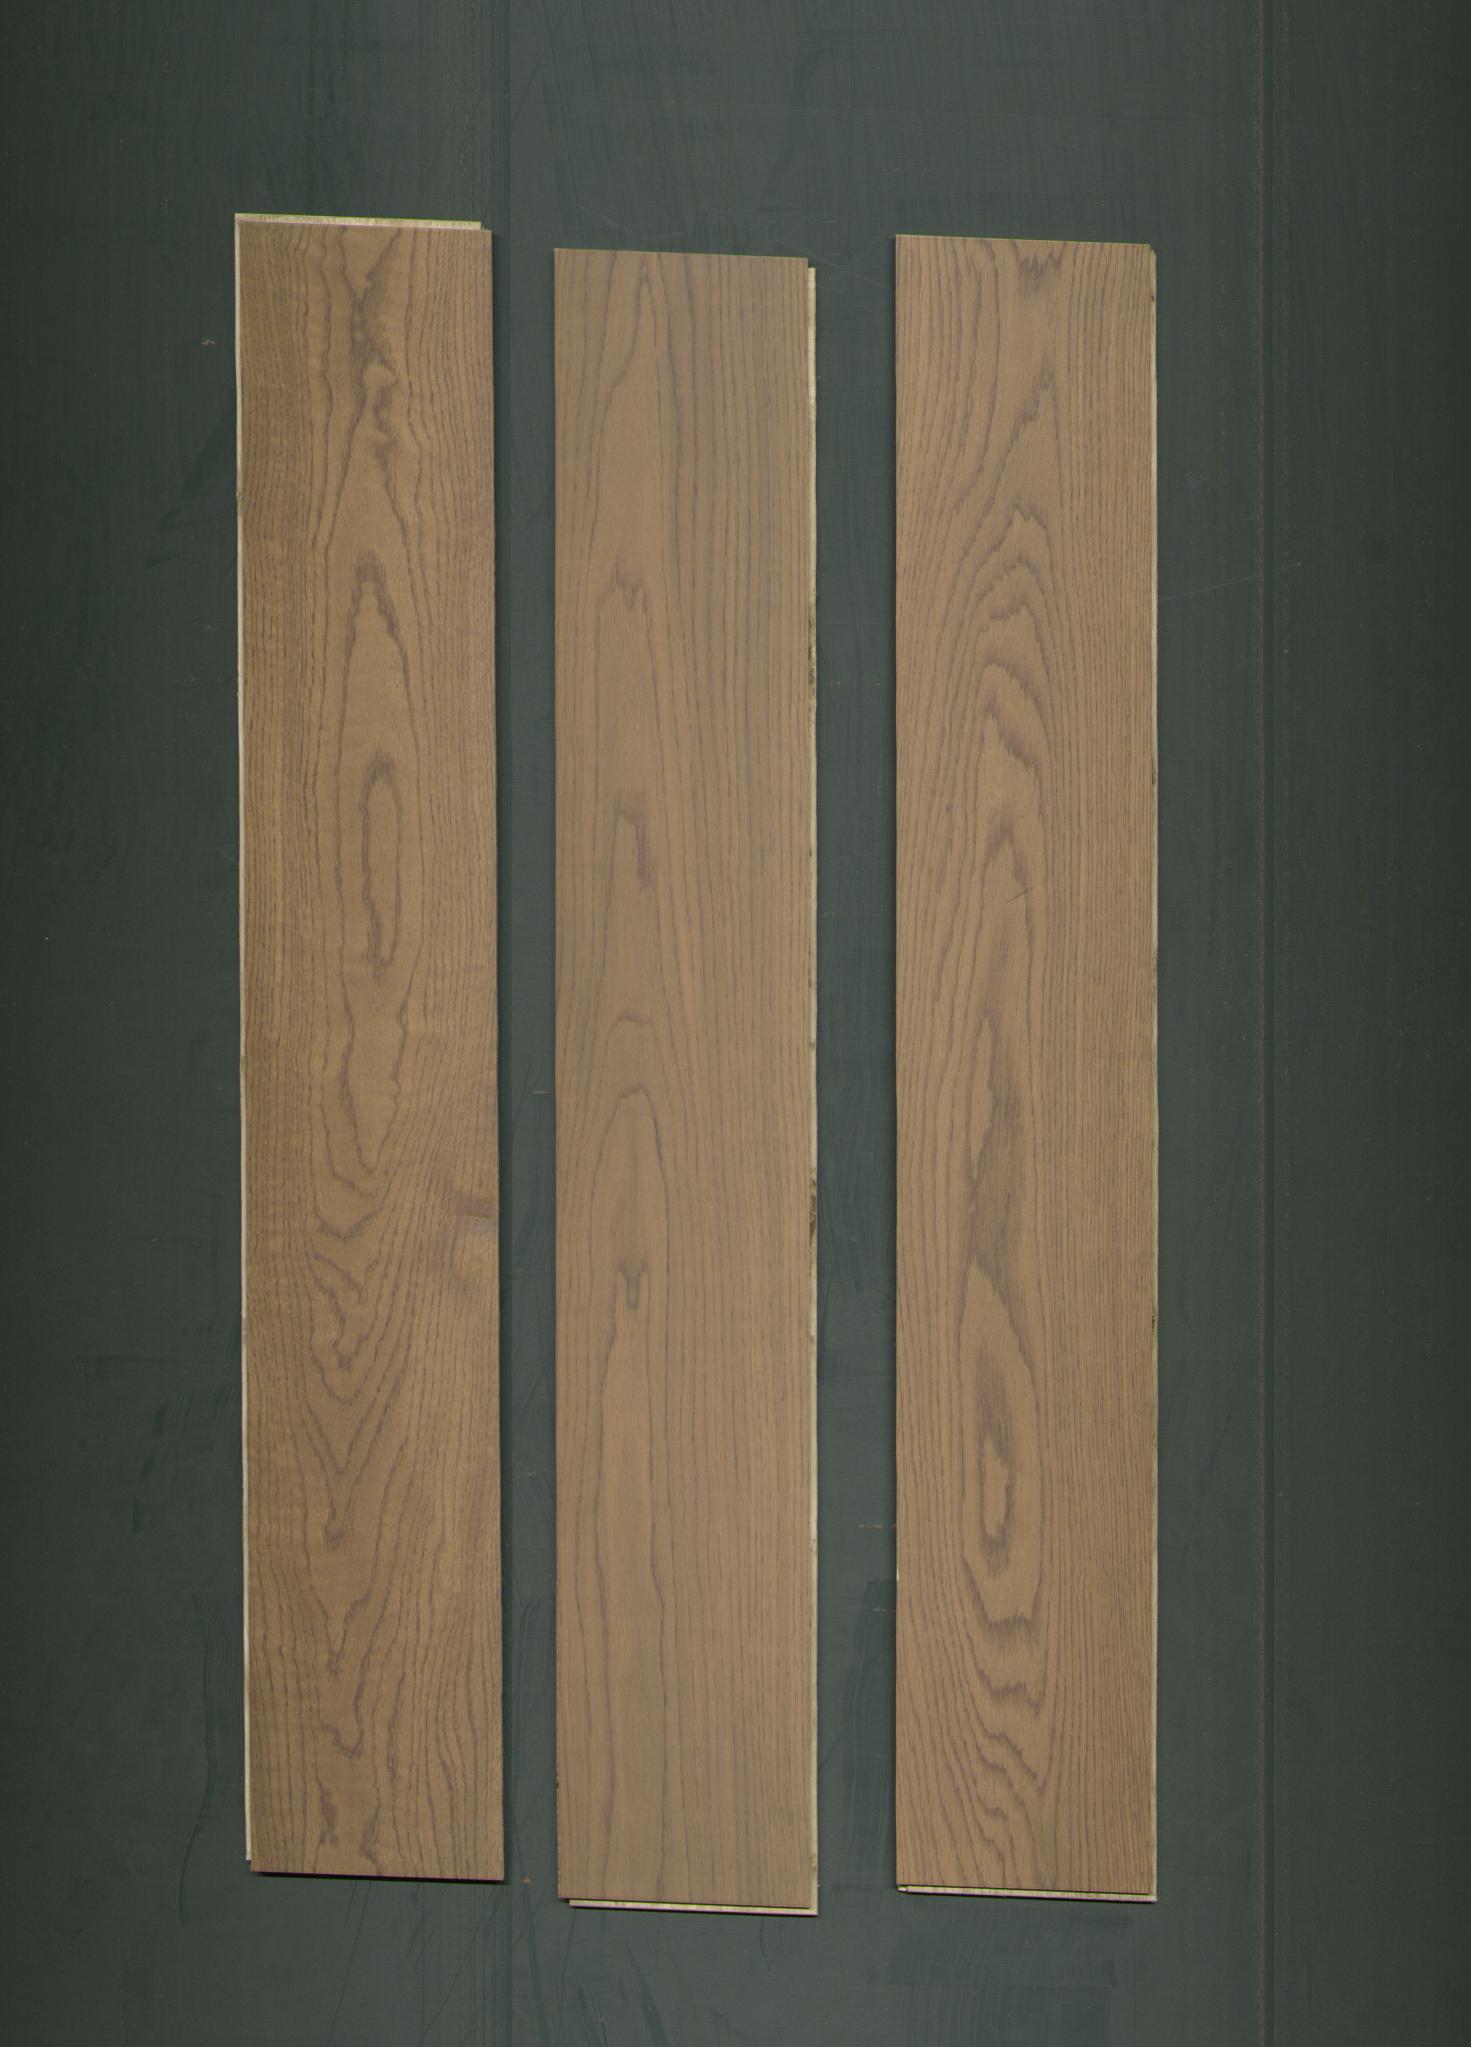
Label: mixers